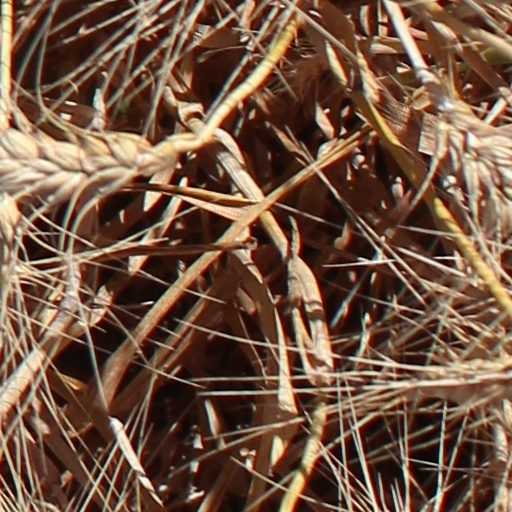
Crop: wheat